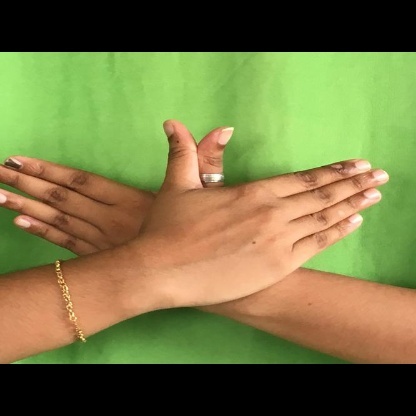
Mudra: Garuda